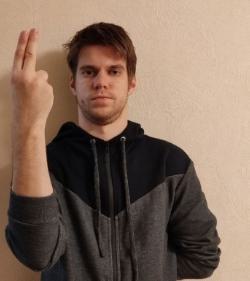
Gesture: two_up_inverted